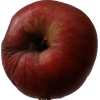
Label: Apple 17